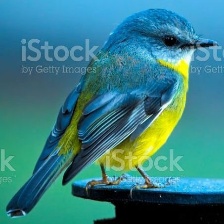
Species: EASTERN YELLOW ROBIN
Scientific name: EOPSALTRIA AUSTRALIS
ImageNet parent category: robin